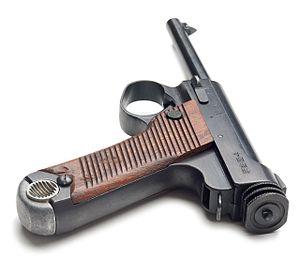
Les pistolets Nambu font partie d'une série de pistolets semi-automatiques produits par l'arsenal de l'armée impériale japonaise de Tokyo connu plus tard comme l'Arsenal de Koishikawa.